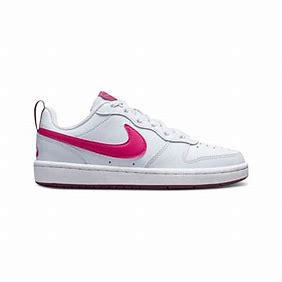
Brand: Nike
Model: Court Borough 2